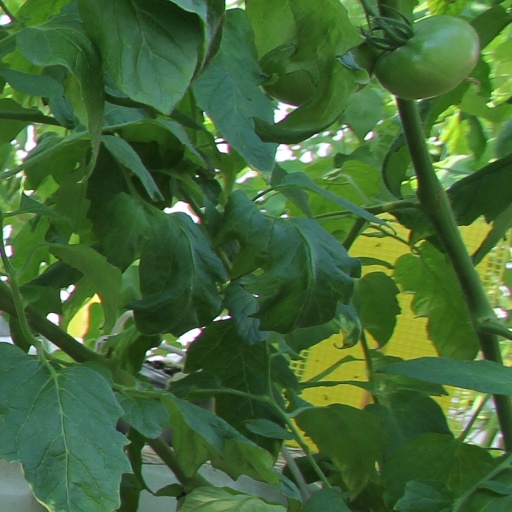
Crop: tomato